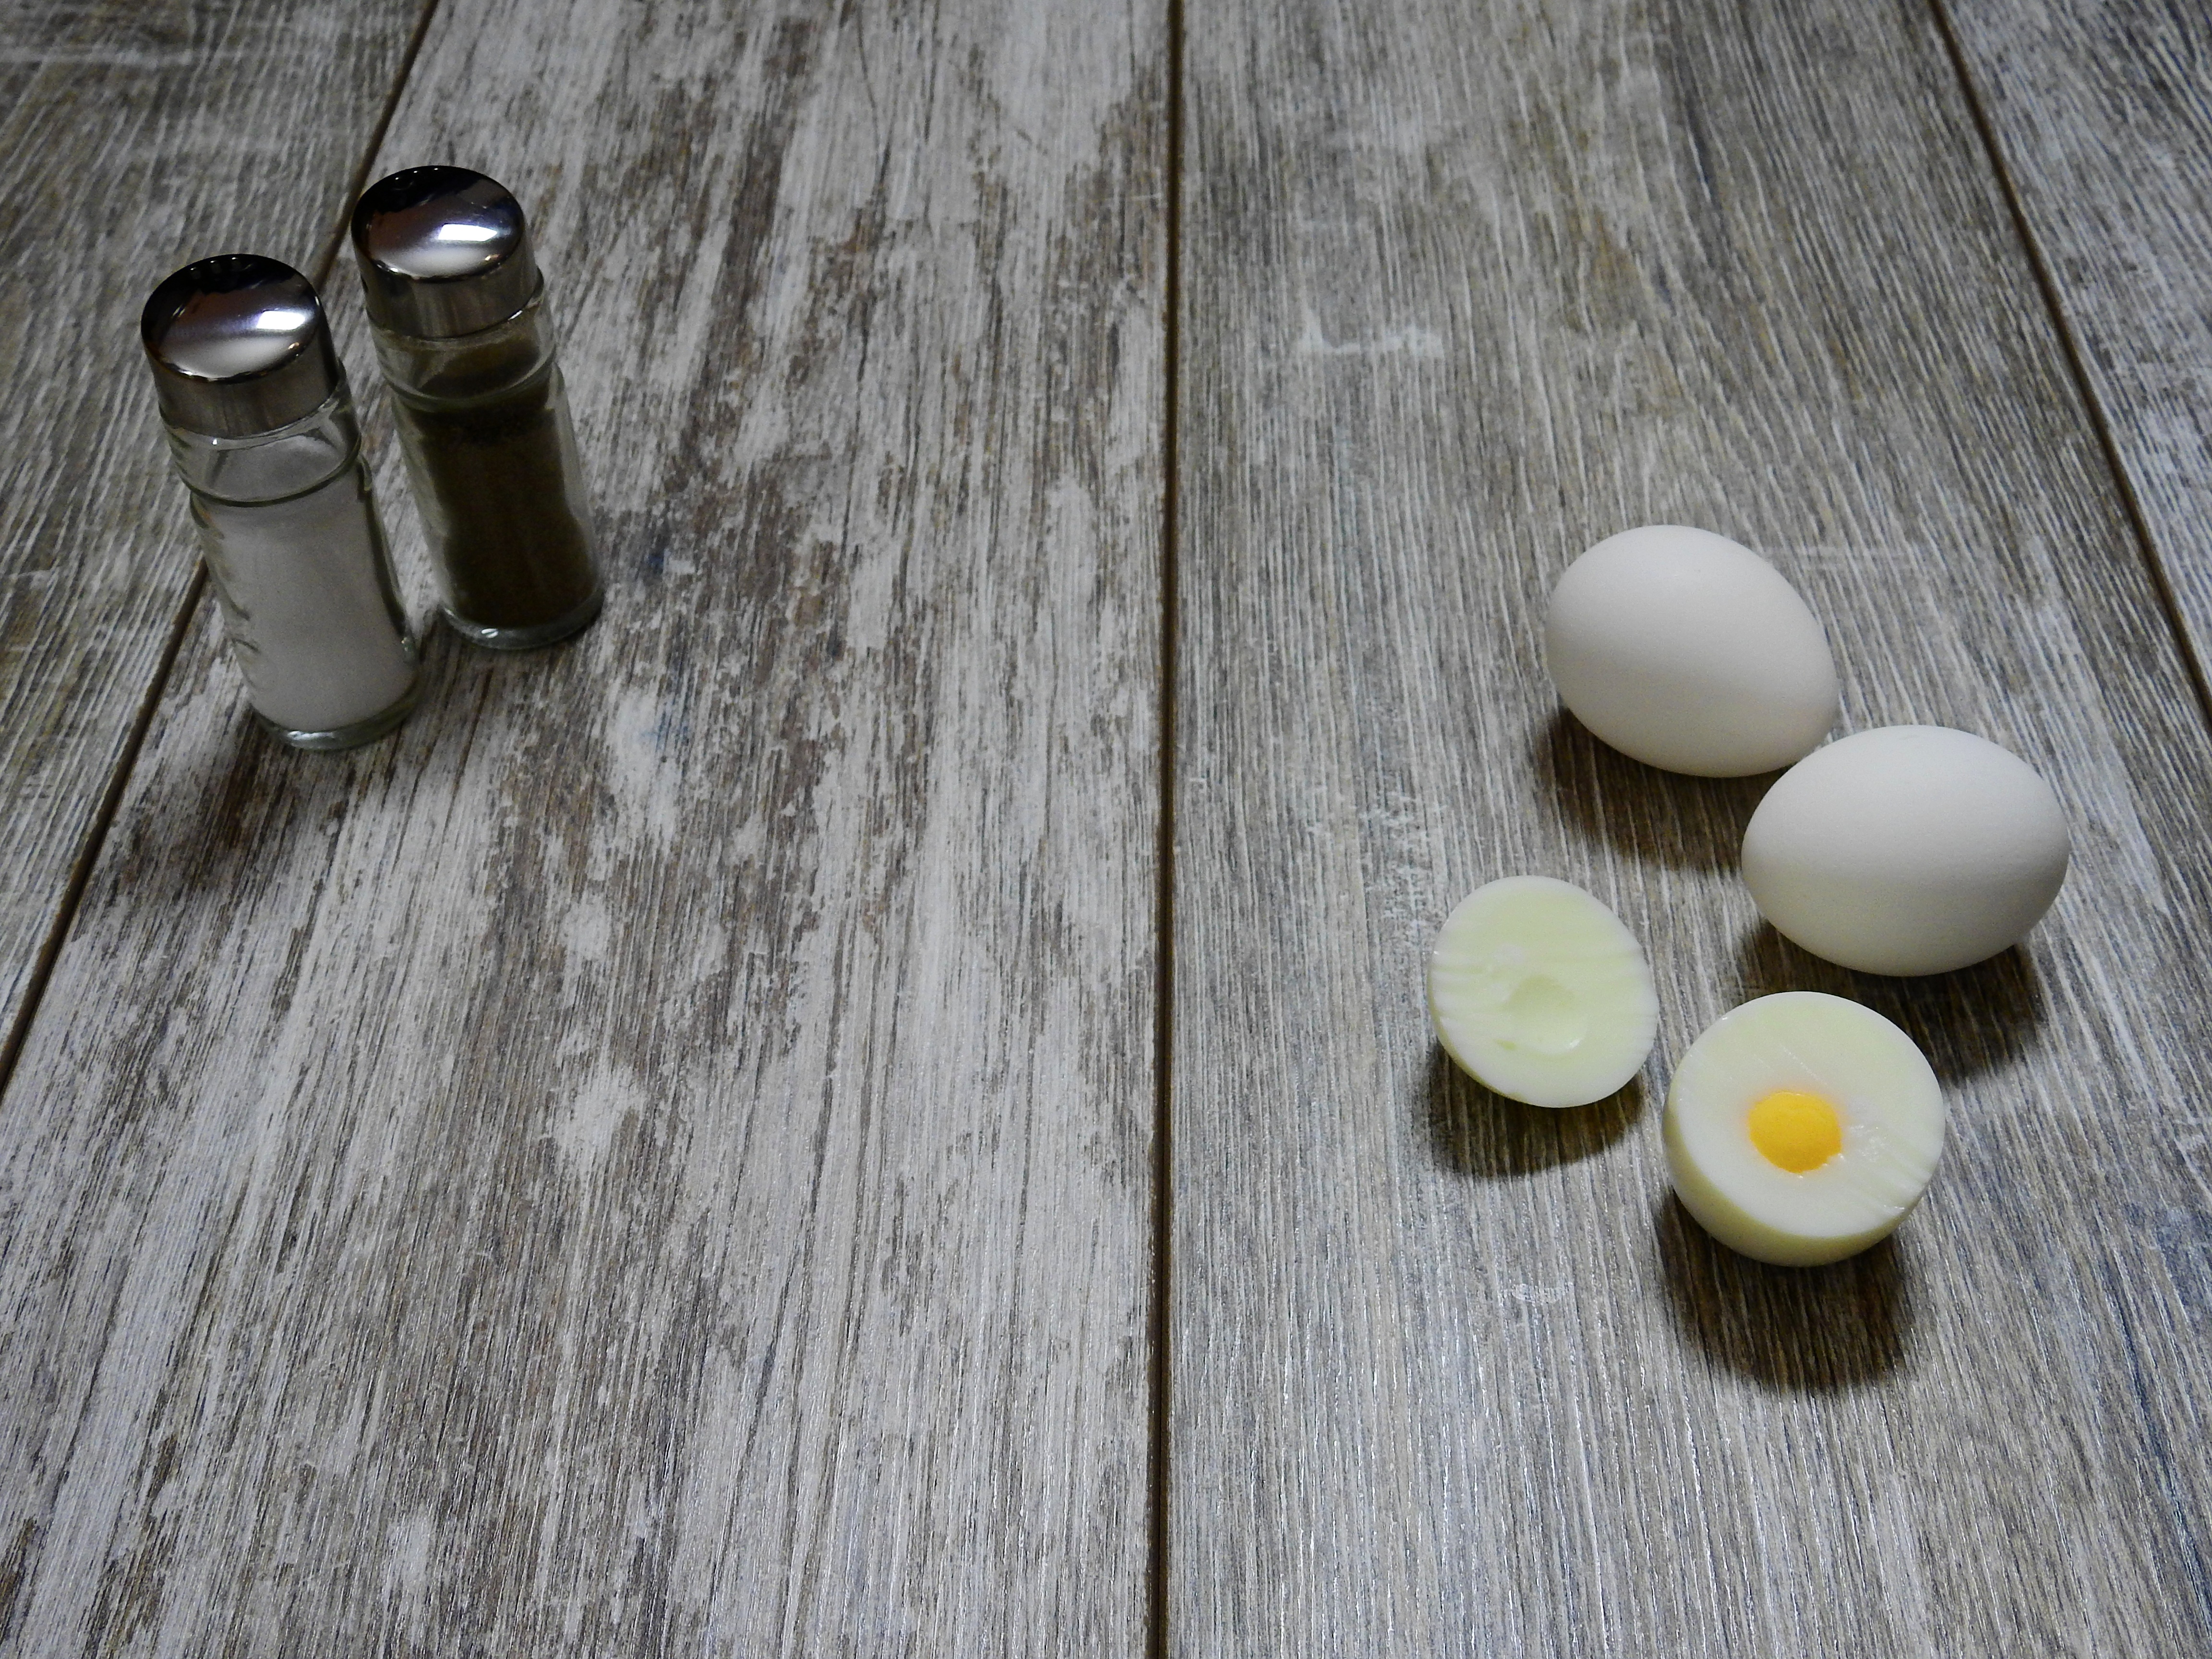
wood, food, pepper, spice, salt, breakfast, eat, delicious, egg, yolk, boiled egg, dine, hunger, protein, hen's egg, egg yolk